Bamberg Cathedral

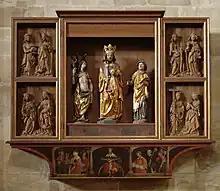
So-called "Riemenschneideraltar"

The nave, which connects the eastern and western choir and accounts for about a third of the overall length of the church, contains the imperial tomb, the "Bamberger Reiter", an early 19th-century pulpit and the organ.